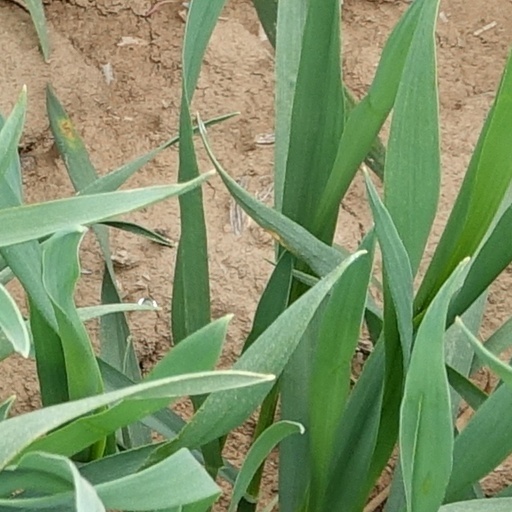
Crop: wheat